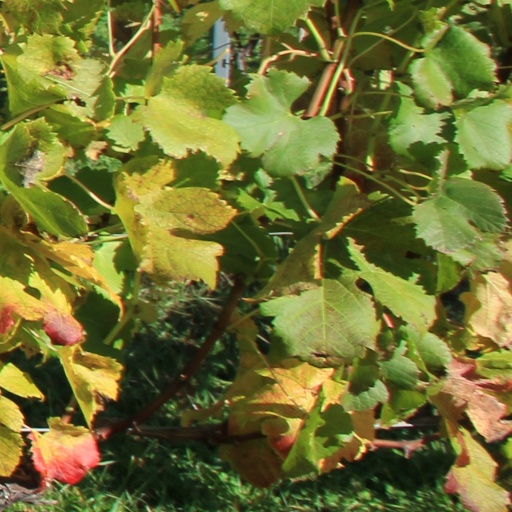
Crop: grape